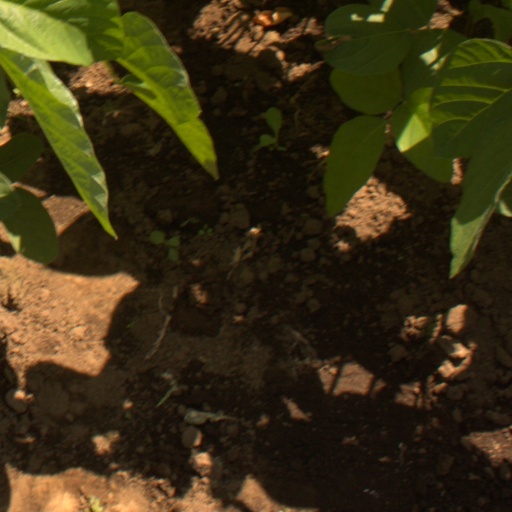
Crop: soybean